Keston

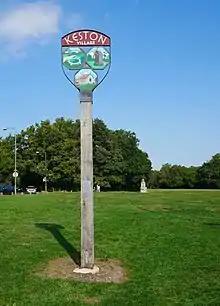
Keston village sign

The land was formerly known as the Keston Lodge Estate. Keston Lodge was the dower house to Holwood House and was occupied by Lady Ashton. It was probably regarded at the time as a separate part of the Holwood Estate and was divided from it by the public footpath which runs from Farnborough Common, almost opposite Hilda Vale Road, to Westerham Road, near to Fishponds Road.